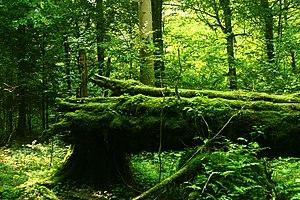
La forêt de Białowieża, aussi appelée en français forêt de Bialovèse ou forêt de Belovej, est l'une des dernières forêts primaires d'Europe, à cheval sur les territoires polonais et biélorusse. Formée il y a 10 000 ans, lors de la dernière période glaciaire, elle est restée à l'écart de la plupart des influences humaines.
The Witcher 3: Wild Hunt est un jeu vidéo de type action-RPG développé par le studio polonais CD Projekt RED. Sorti le 19 mai 2015 sur PC, PlayStation 4 et Xbox One, puis sur Nintendo Switch le 15 octobre 2019, il fait suite narrativement à The Witcher et The Witcher 2: Assassins of Kings. Il est ainsi le troisième jeu vidéo à prendre place dans l'univers littéraire du Sorceleur, créé par l'écrivain polonais Andrzej Sapkowski, mais aussi le dernier à présenter les aventures de Geralt de Riv.